2005 IIHF World Championship final

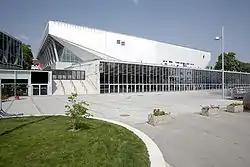
The Wiener Stadthalle in Vienna.

The Wiener Stadthalle in Vienna was determined to host the final of the championship. Previously at the tournament, the venue hosted both semifinals, as well as the bronze medal match. In the final, the attendance was 7,999.